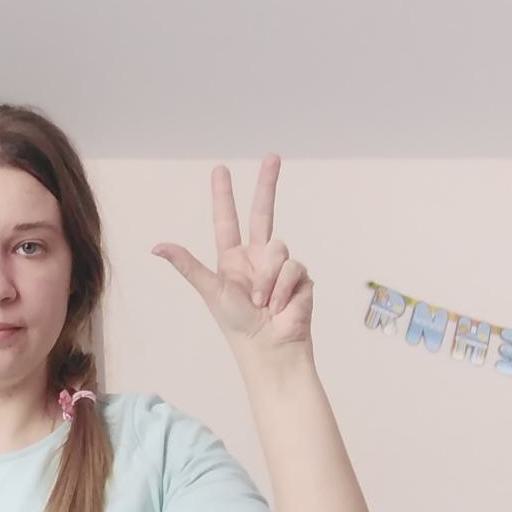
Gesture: three2